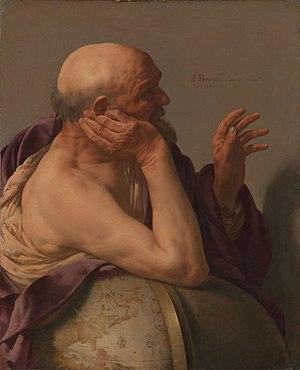
Hendrick Jansz. ter Brugghen, ou Terbrugghen, est un peintre néerlandais du siècle d’or et, avec Gerrit Van Honthorst et Dirck Van Baburen, l'un des chefs de file de l’École caravagesque d'Utrecht.